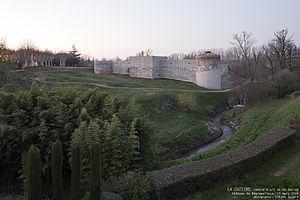
LA CUISINE, centre d’art et de design Château de Nègrepelisse Photographe
La Cuisine, est un centre d'art et de design consacré à la création contemporaine, né en 2004 et développé par la ville de Nègrepelisse. Unique lieu de ce genre en France dédié à la cuisine, l’alimentation et au design, il fut pionnier en Europe à sa création.
Nègrepelisse est une commune française située dans le département de Tarn-et-Garonne, en région Occitanie.